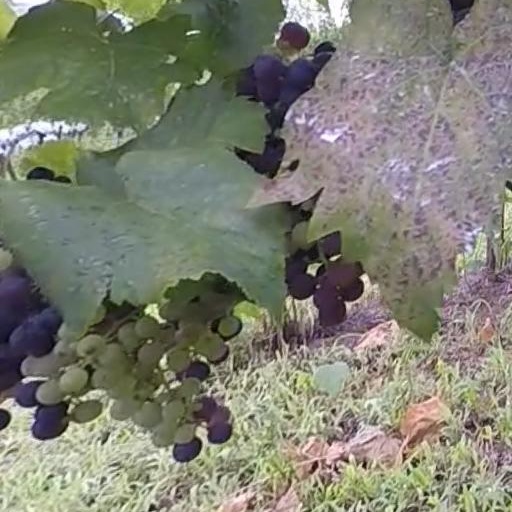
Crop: grape